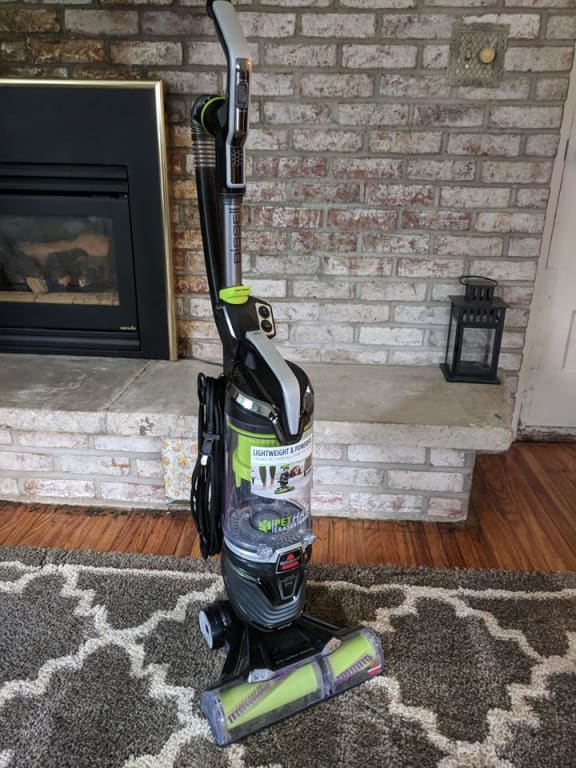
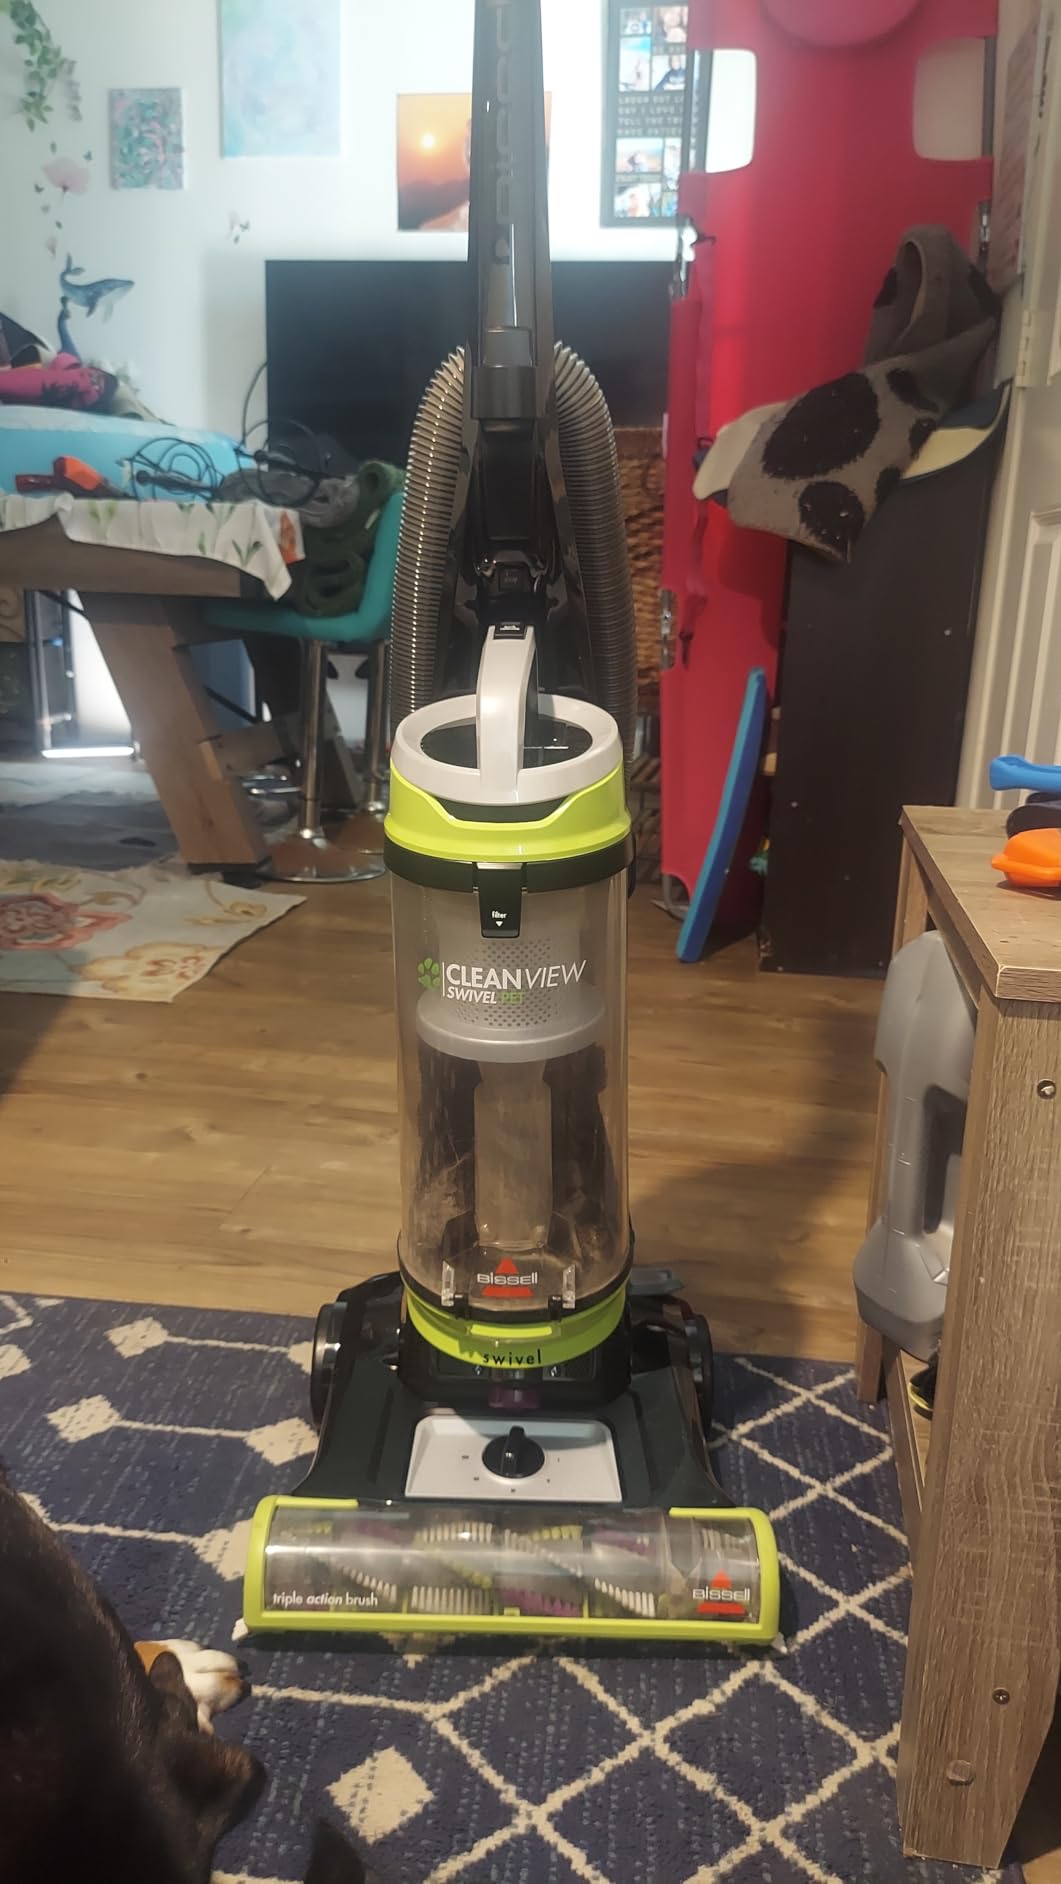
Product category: items_vacuum
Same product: no